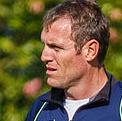
Age: 39